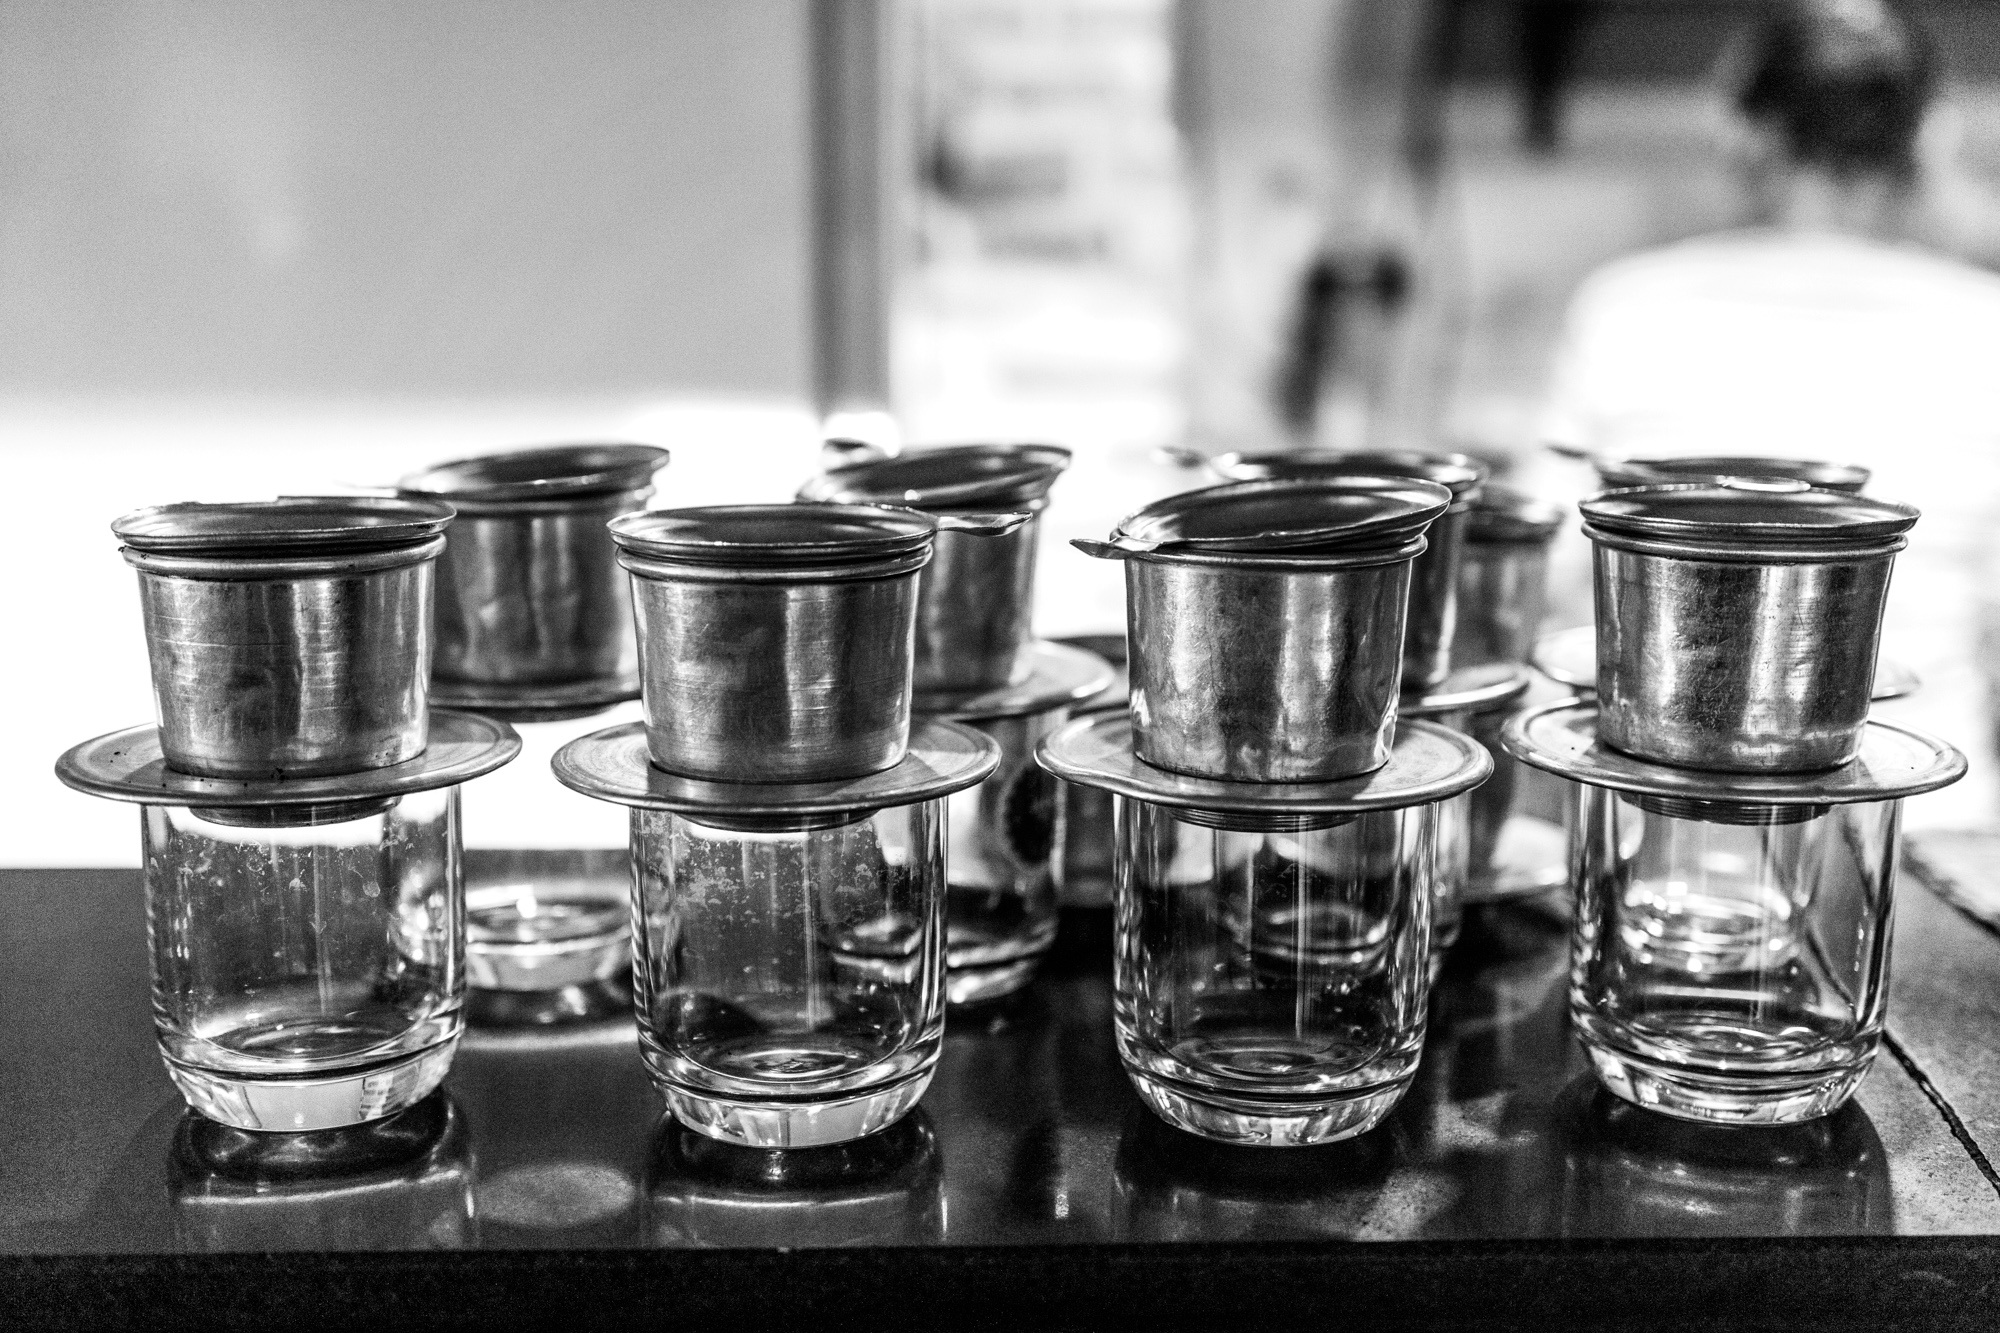
cafe, coffee, black and white, glass, monochrome, lighting, black white, still life photography, monochrome photography, drinkware, coffee phin, row cafe cup